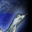
Label: airplane